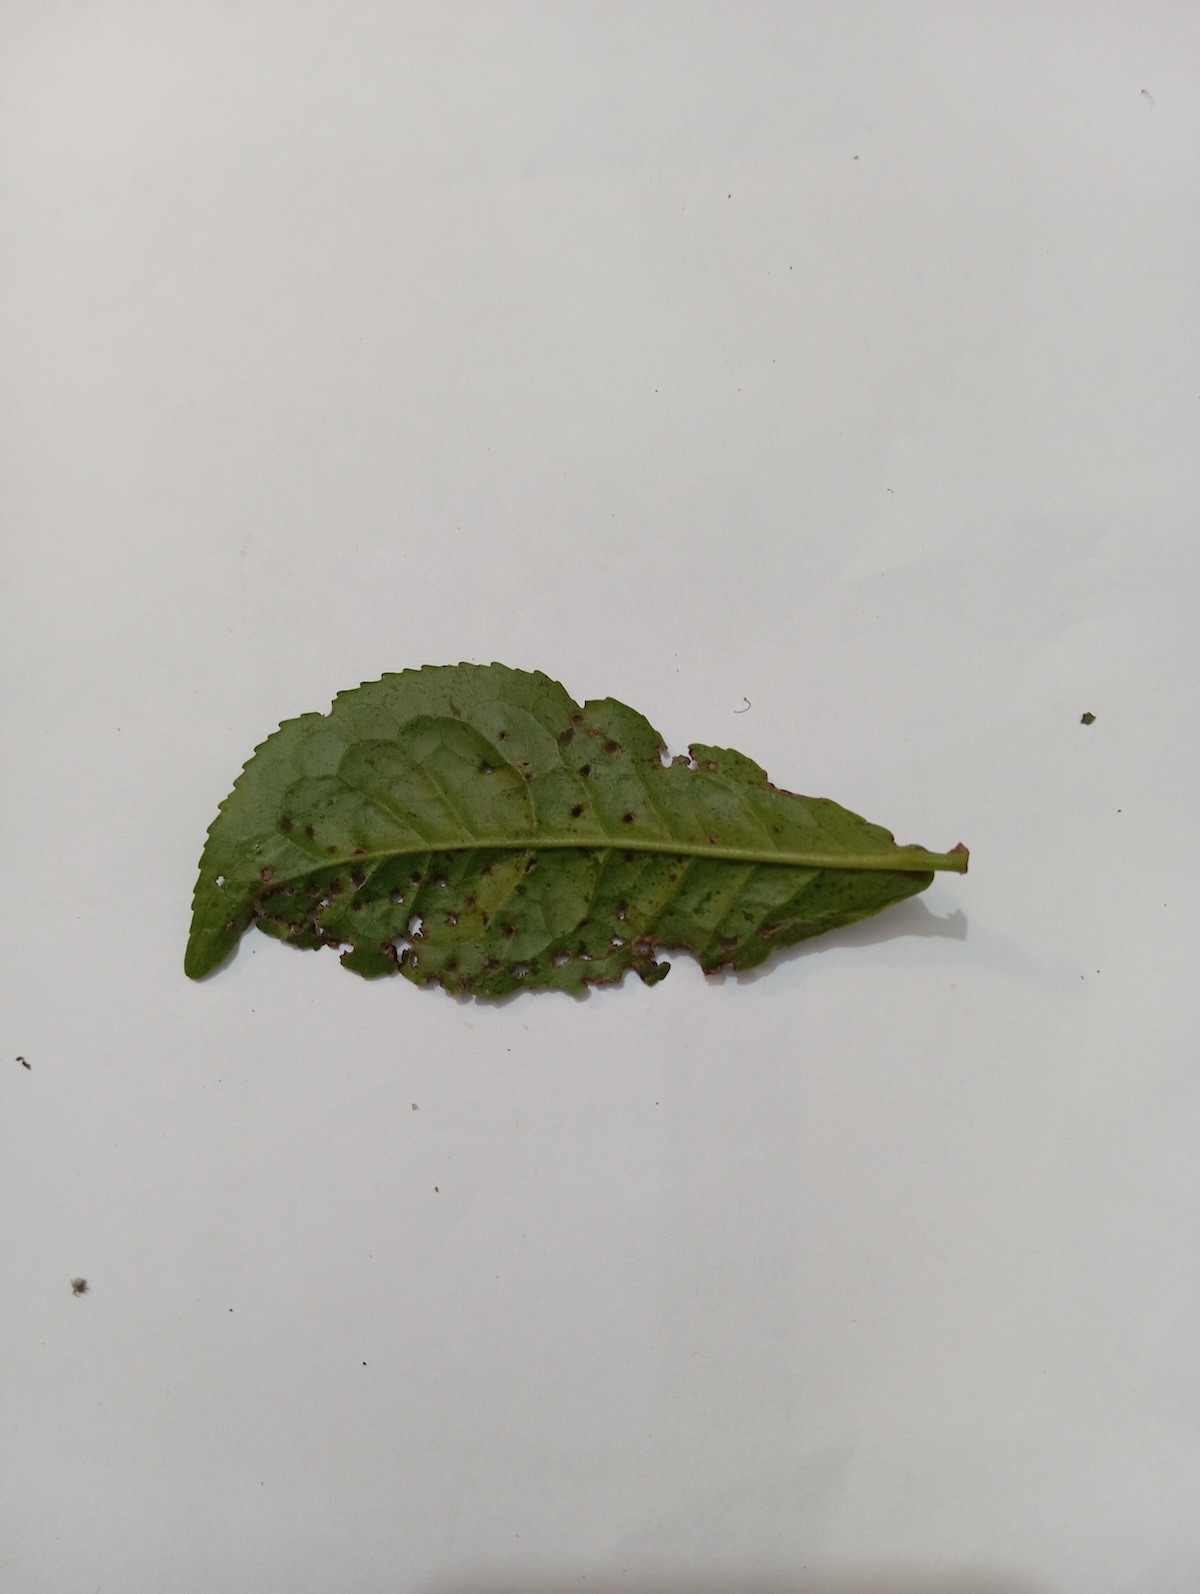
Label: Green mirid bug